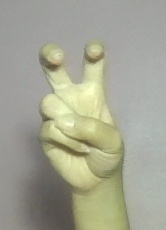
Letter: toot